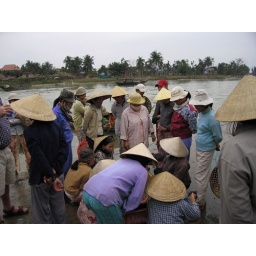
Woman buying fish in the market of Hoi An